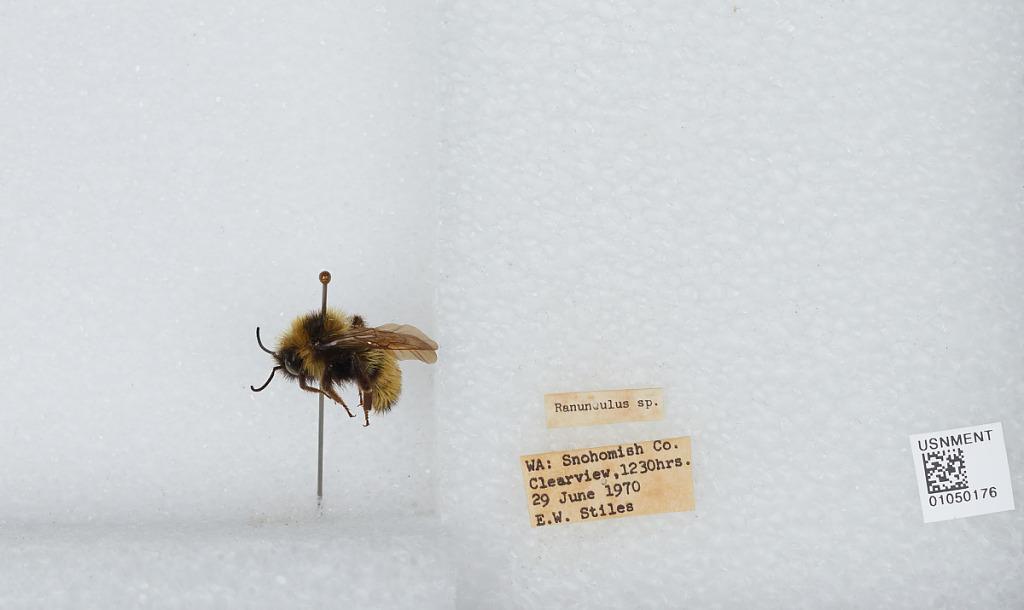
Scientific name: Bombus sp.
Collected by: E. Stiles
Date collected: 1970-6-29
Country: United States
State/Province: Washington
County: Snohomish
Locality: Clearview
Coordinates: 47.8292, -122.145